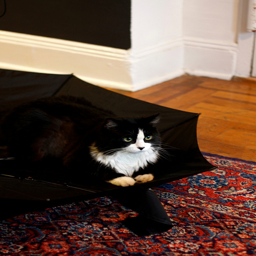
A black and white cat laying on top of a colorful rug.
A cat sitting inside of an umbrella on a rug.
A cat is sitting in an umbrella which sits on a rug.
a cat sitting inside of a black umbrella.
A cat sits in an opened, overturned umbrella.